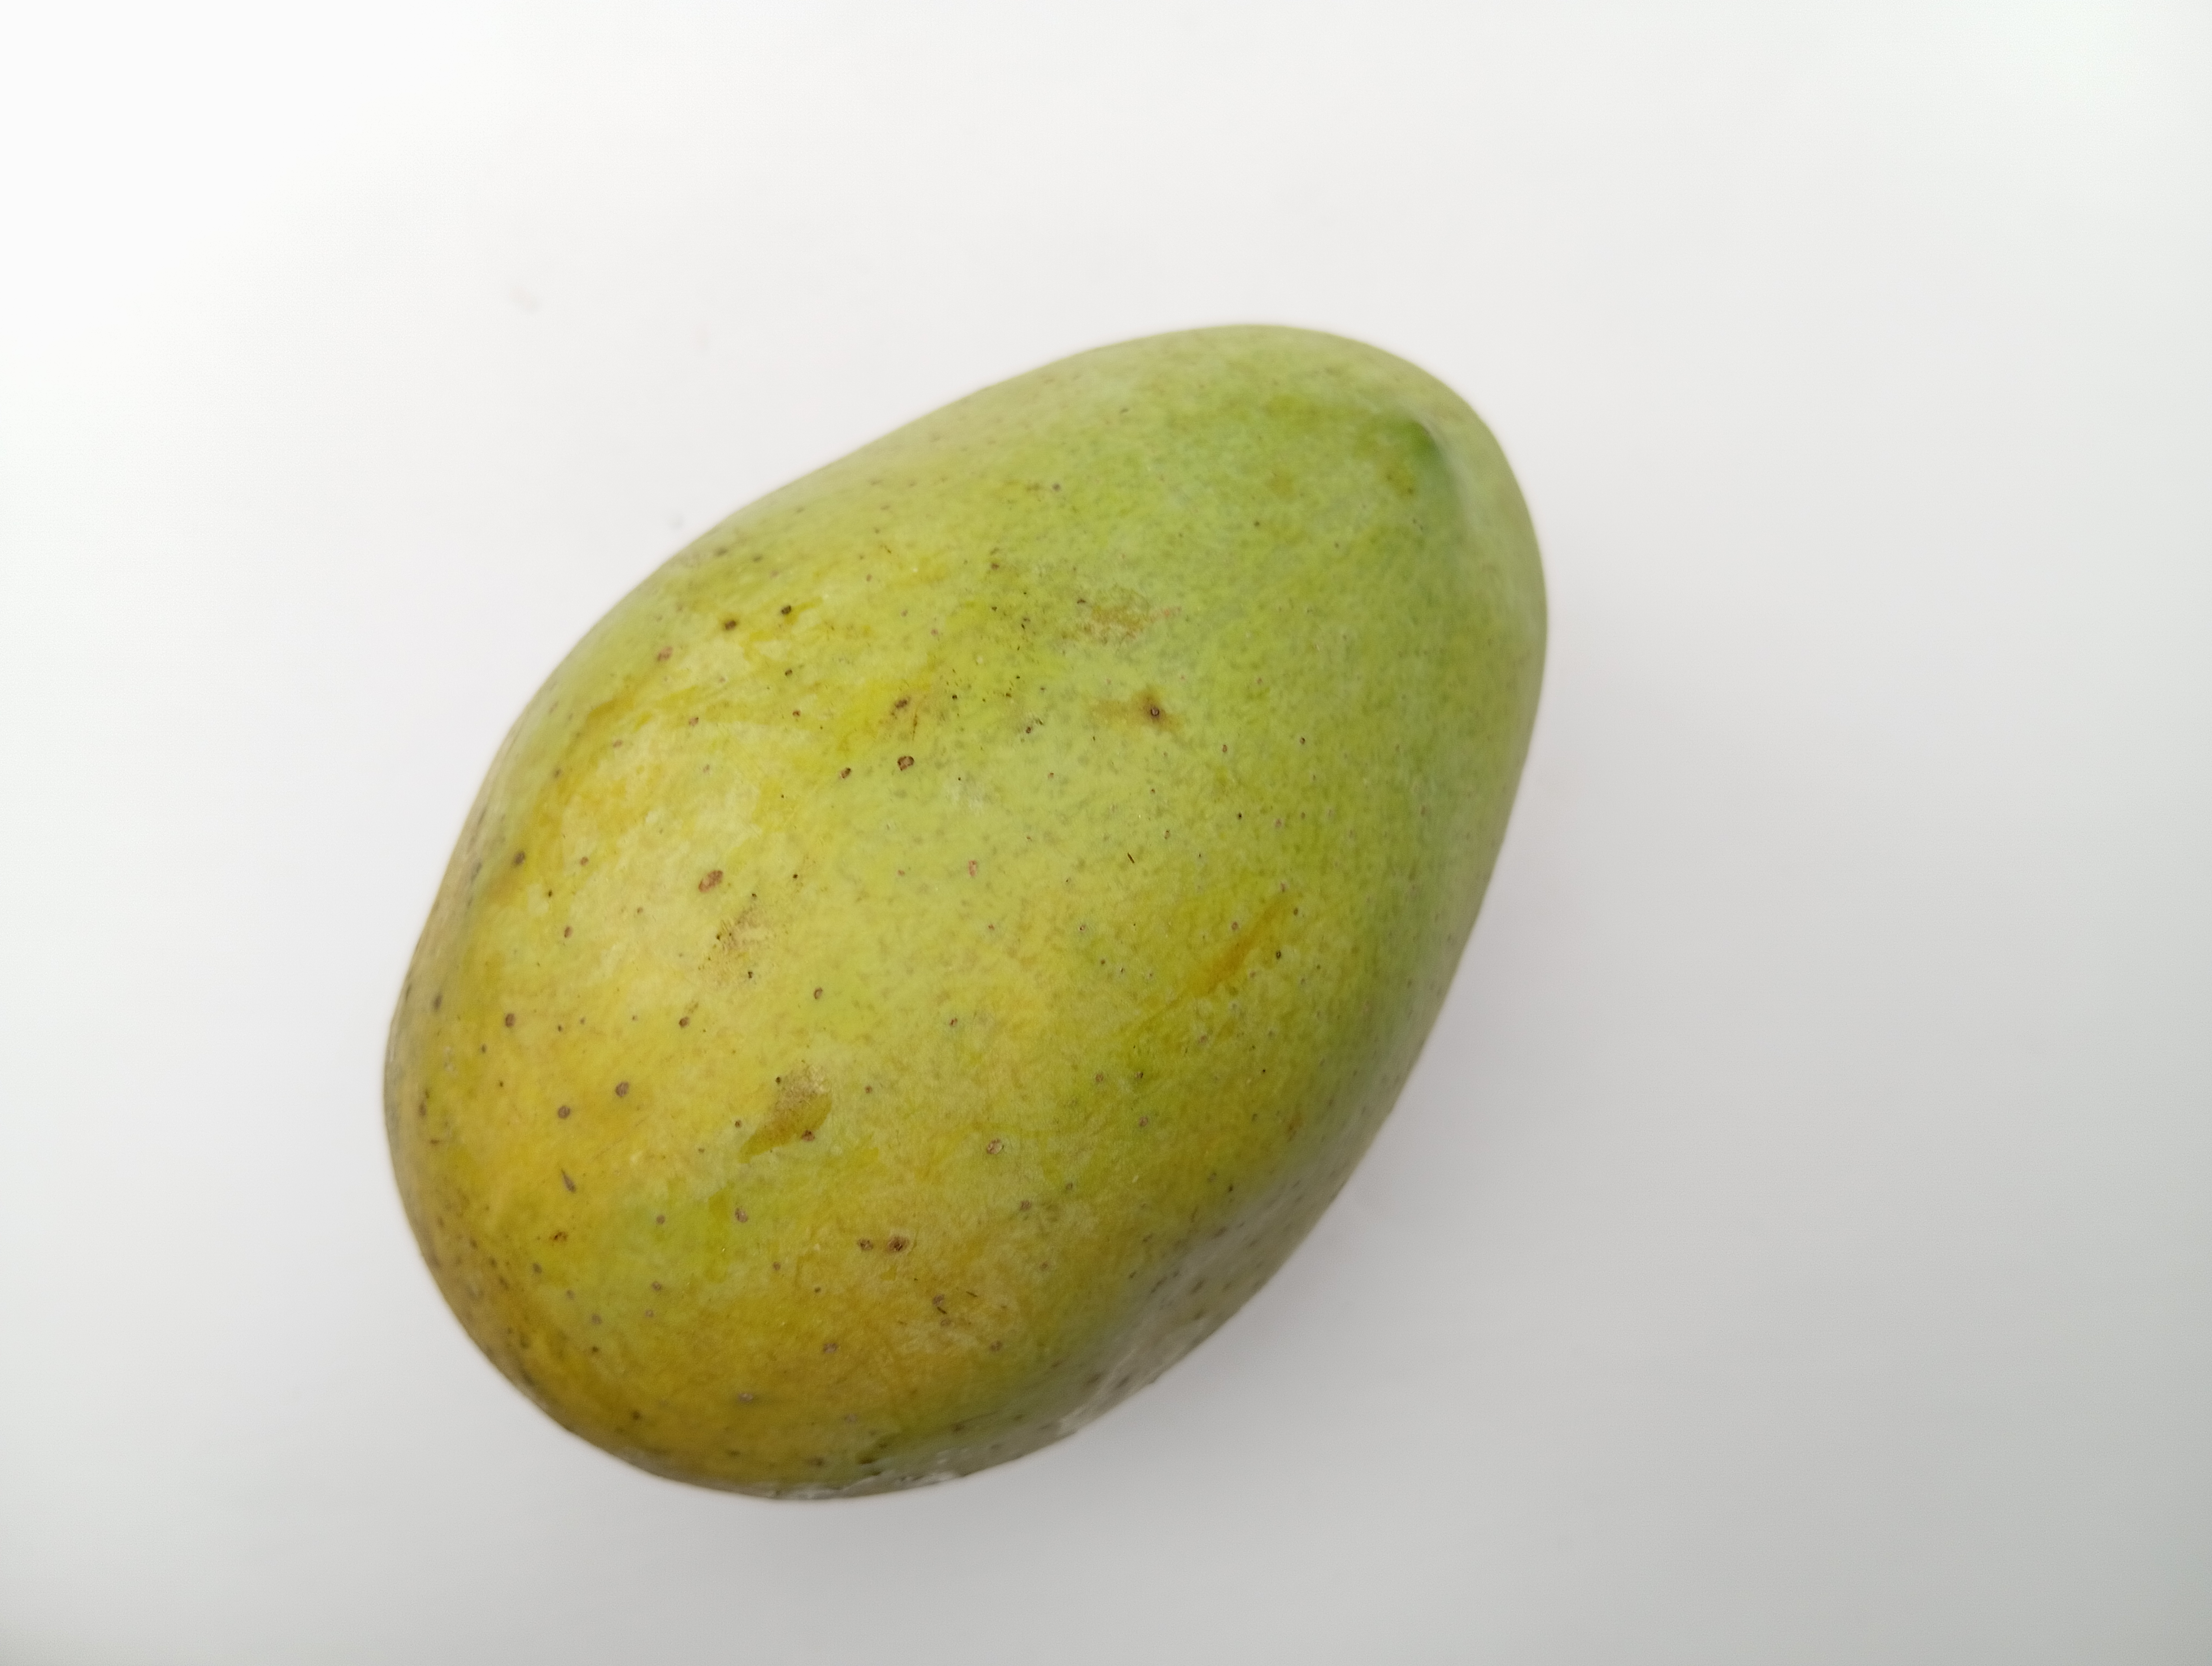
Mango variety: Langra